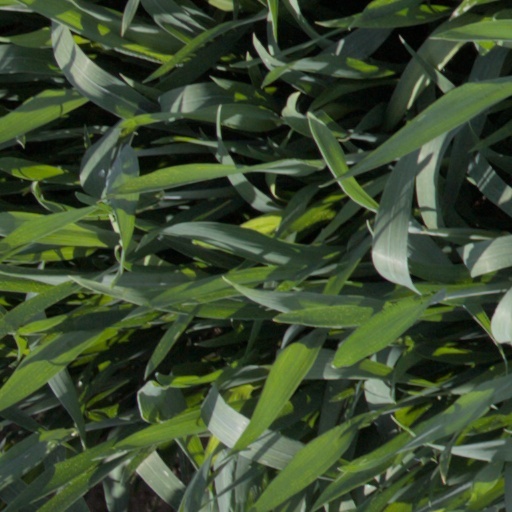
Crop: wheat